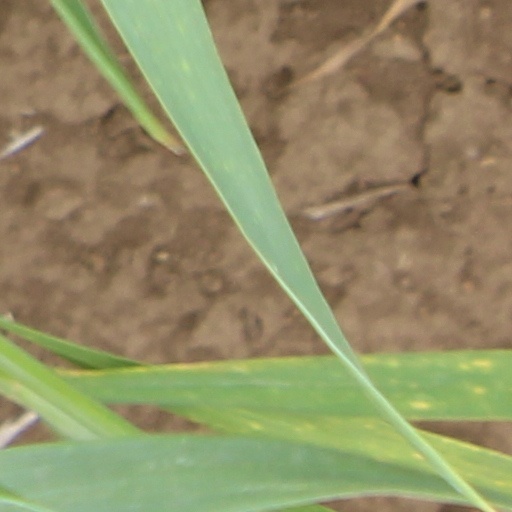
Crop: wheat